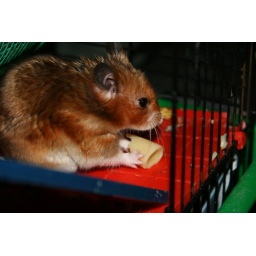
Squeaky worked up a huge appetite running around like a nut on my apartment floor